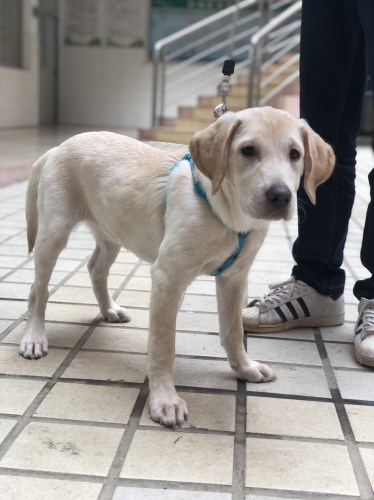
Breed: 3580-n000122-Labrador_retriever